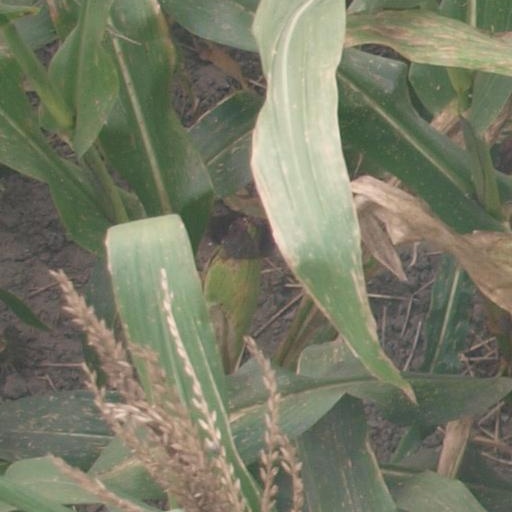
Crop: maize; corn